Rattanakosin Kingdom (1782–1932)

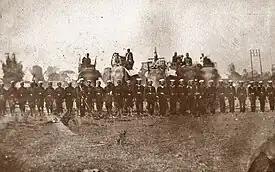
Siamese armies and war elephants during the Haw War of 1875

When King Mongkut ascended the throne in 1851, he appointed his younger brother Pinklao as Vice-King or Second King of the Front Palace, giving Pinklao immense powers. Vice-King Pinklao predeceased King Mongkut in 1866. After the demise of his peers, Chaophraya Sri Suriwongse emerged as the most powerful nobleman. King Mongkut took a trip to observe a solar eclipse at Prachuap Khiri Khan but contracted malaria and died in October 1868. His 15-year-old son Chulalongkorn was confirmed to succeed the throne under the regency of Sri Suriwongse. The latter unprecedentedly made Wichaichan, son of Pinklao, Vice-King of the Front Palace and heir presumptive without Chulalongkorn's consent. His regency was the time when the power of the Bunnags reached an apex. The young king Chulalongkorn, who had been educated by Anna Leonowens and who was then powerless under the sway of the Bunnag regent, spent his early reign learning and observing. Chulalongkorn visited Singapore and Dutch Java in 1871 and British India in 1872 where he learned about Western colonial administrations, becoming the first Siamese monarch to travel aboard. Chulalongkorn formed the Young Siam Society, composing of liberal Westernizing young princes and noblemen who aimed at state financial reforms and the abolition of government-regulated manpower control for the development of the economy, people and the kingdom, and also to consolidate royal power through centralization.